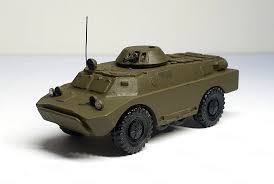
Label: BTR